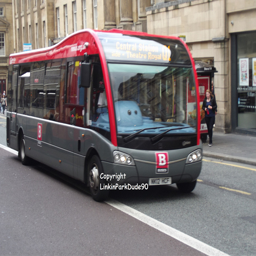
A passenger bus that is driving down the street.
A red and grey bus driving down the road
A very modern European bus with a curved windshield on the street
A pasenger bus on a stop and people boarding
A city bus is traveling down a street in Europe.